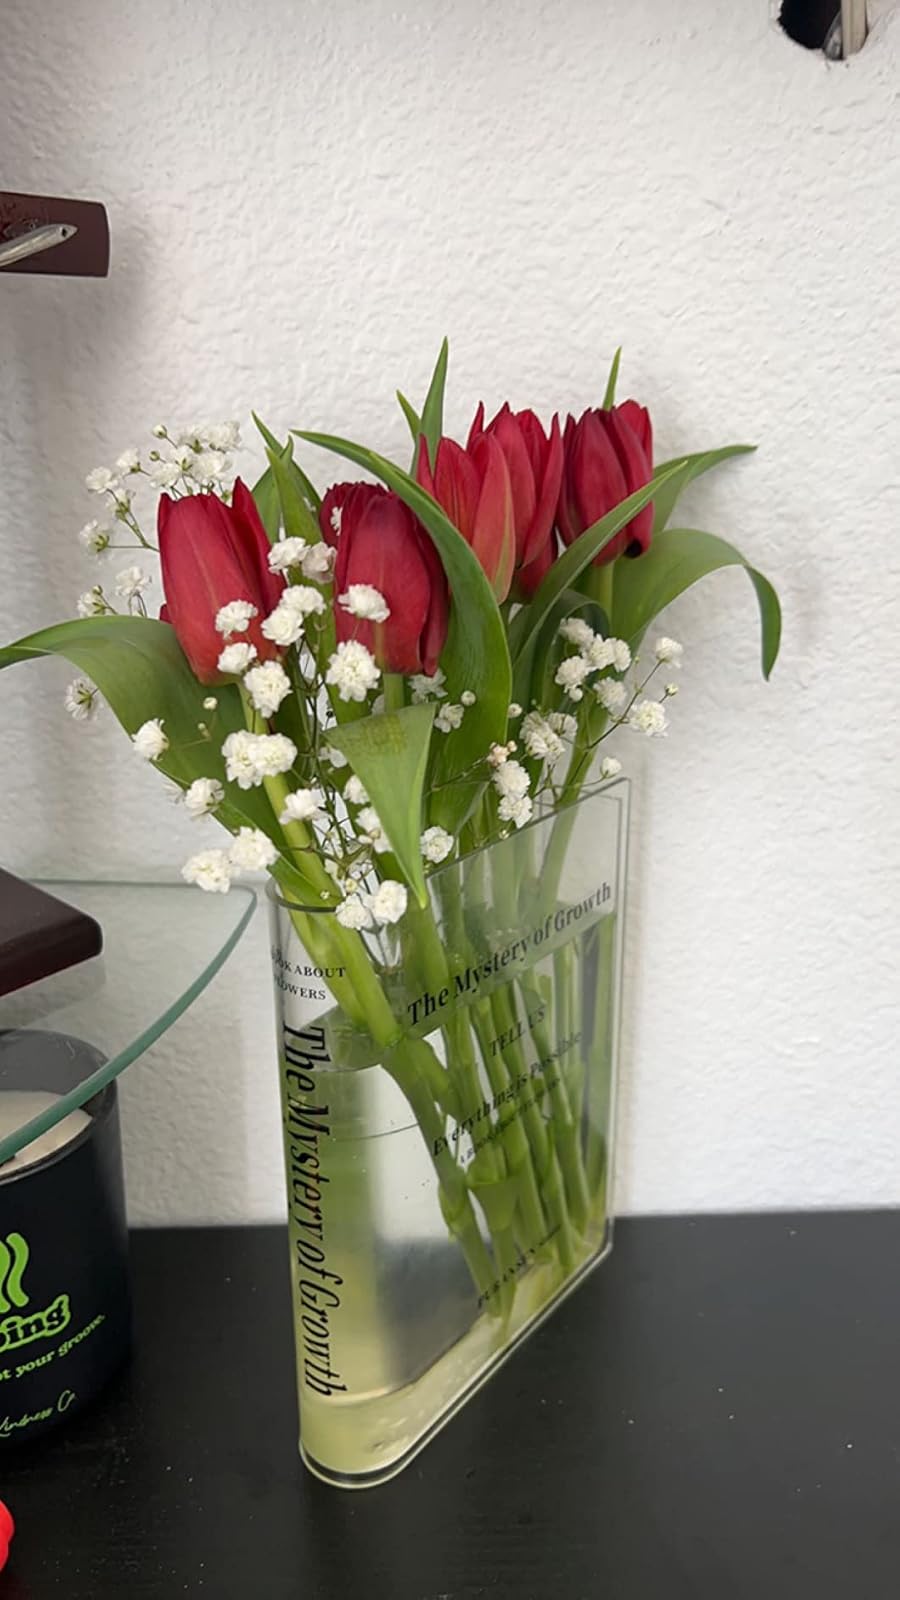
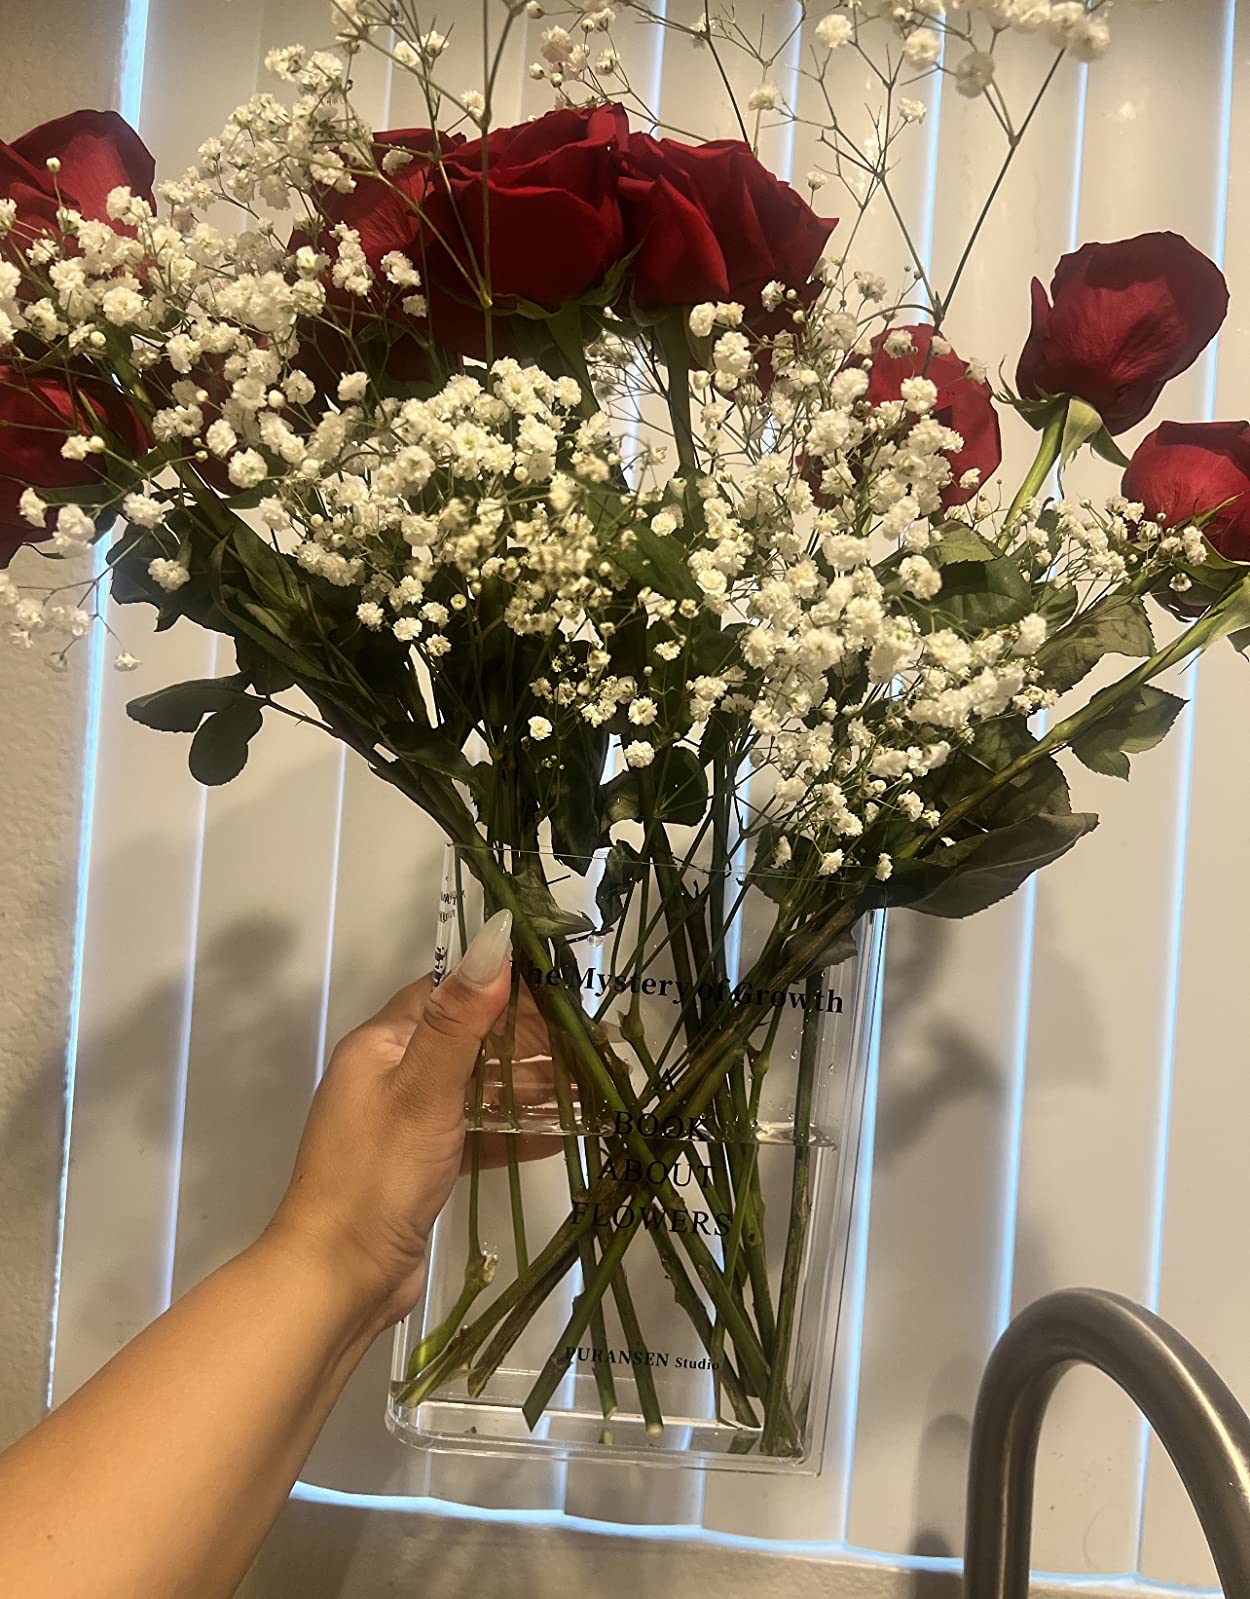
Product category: vase
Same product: yes